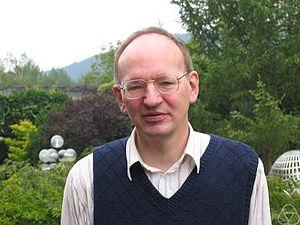
Gerd Faltings, né le 28 juillet 1954 à Gelsenkirchen, est un mathématicien allemand connu pour son travail en géométrie algébrique.